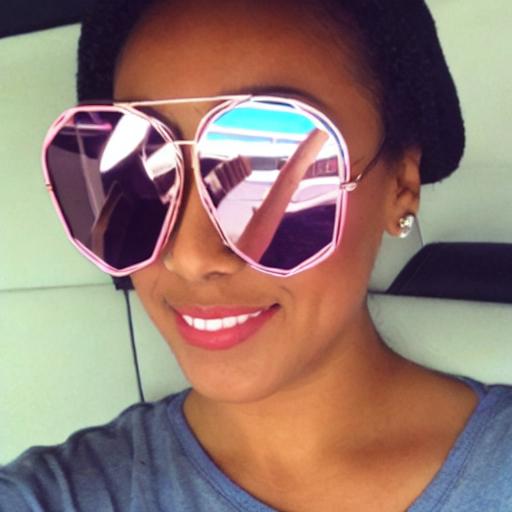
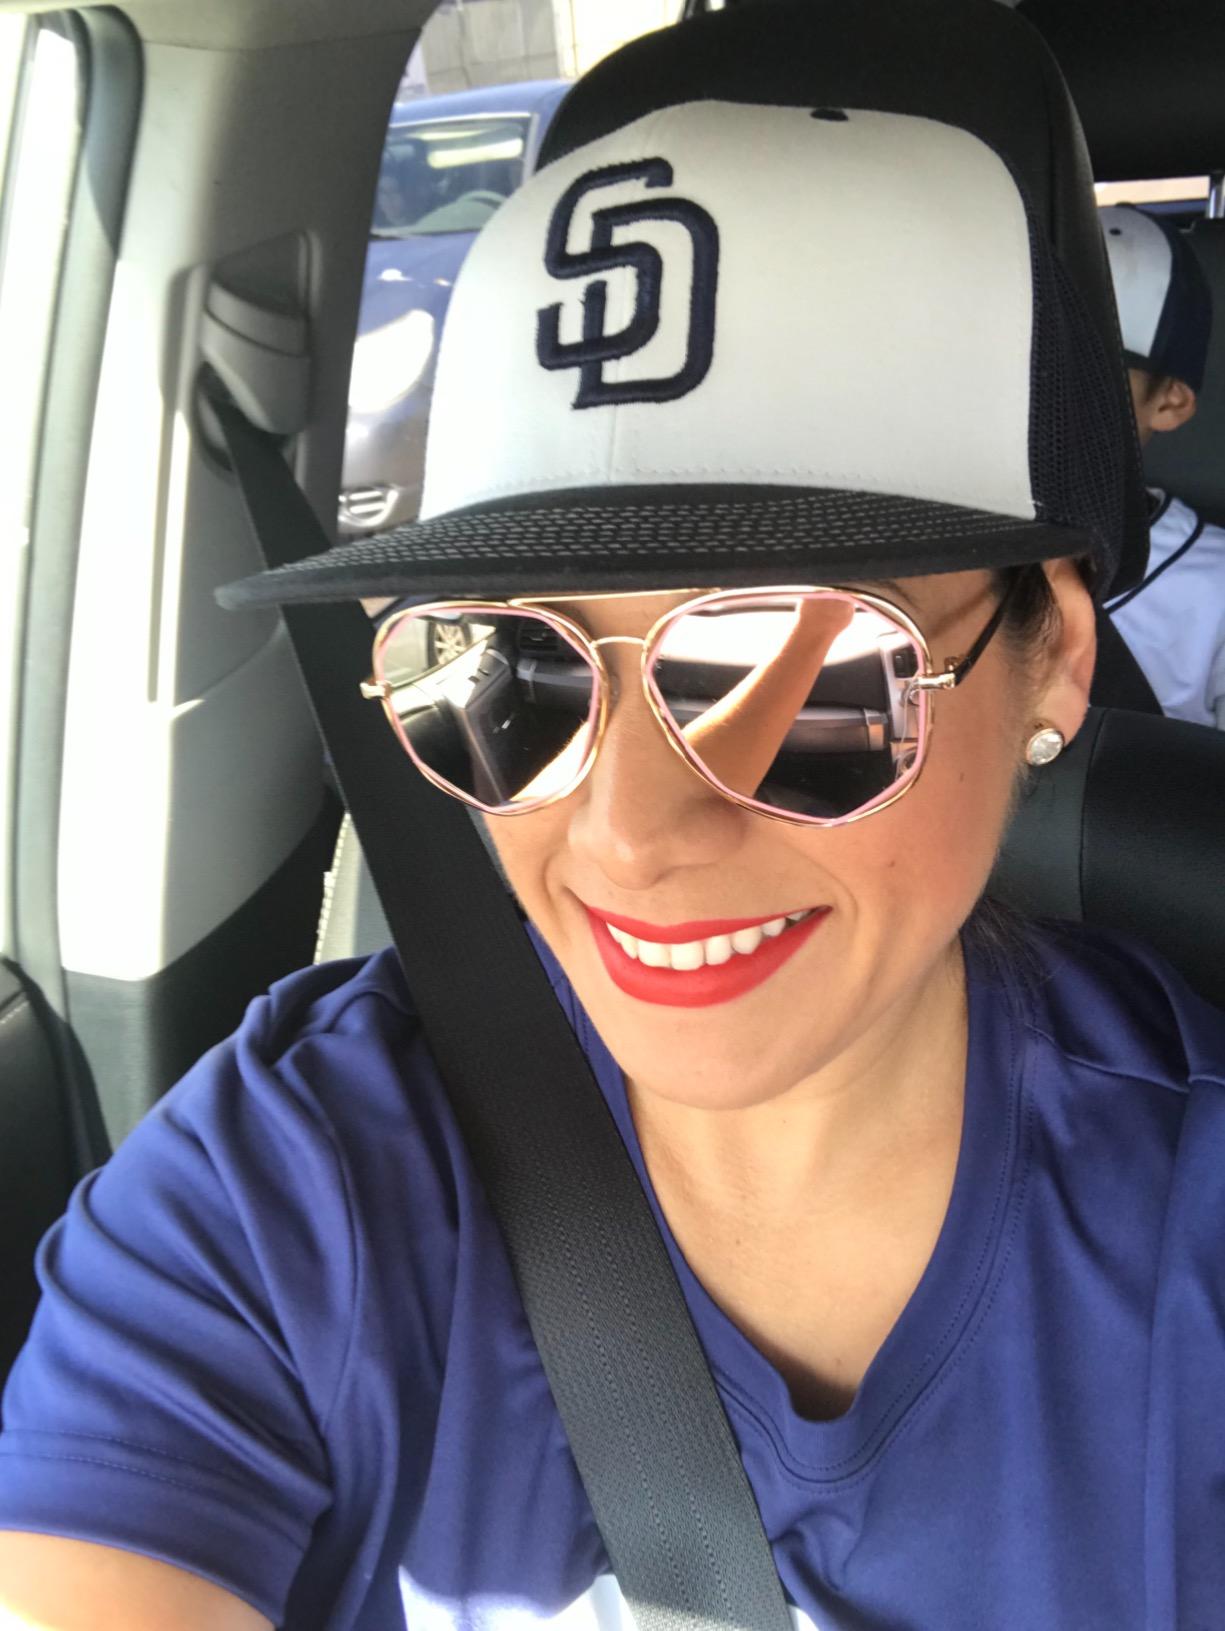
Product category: accessories_sunglasses
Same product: no